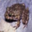
Label: frog